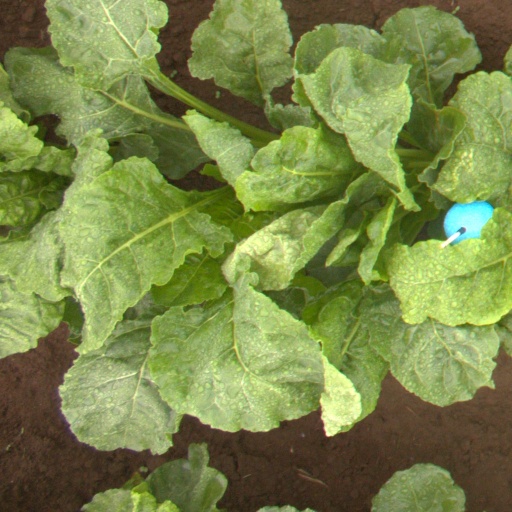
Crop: sugar beet